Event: Ecuador Earthquake
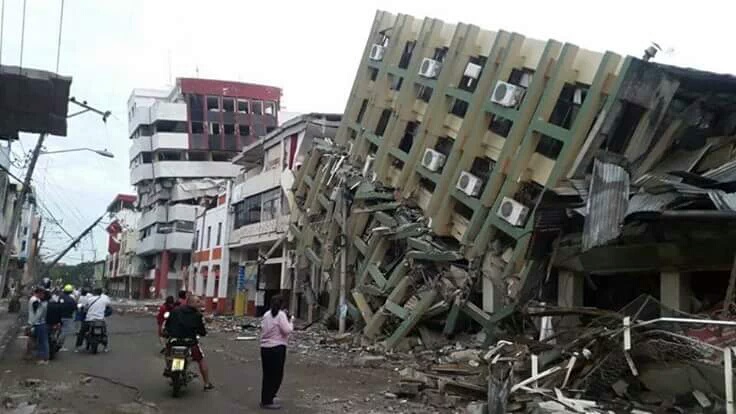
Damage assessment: damage